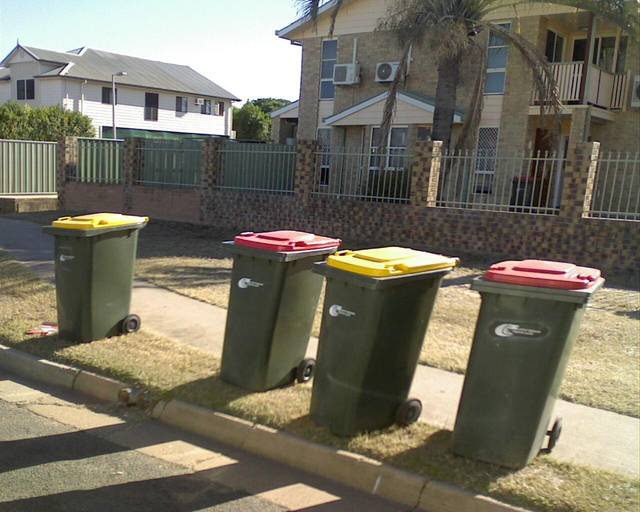
Region: Australia
Coordinates: -23.5272, 148.165